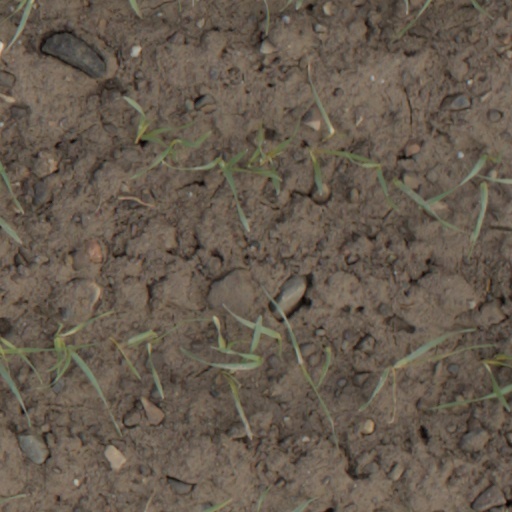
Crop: wheat